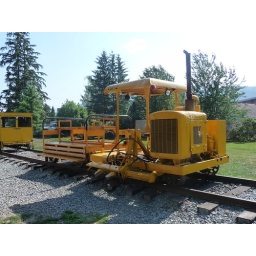
An interesting train car on display at The Northwest Railway Museum in Snoqualmie, WA